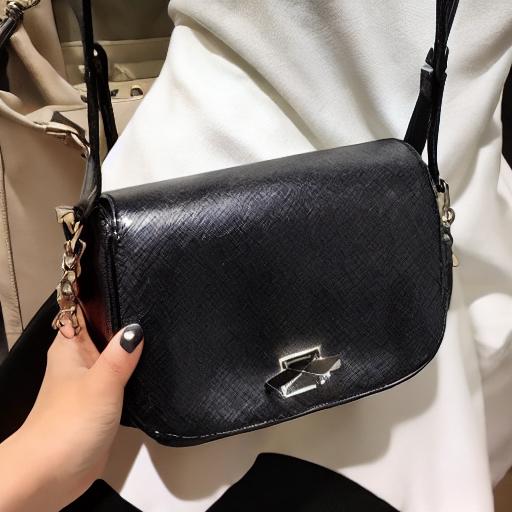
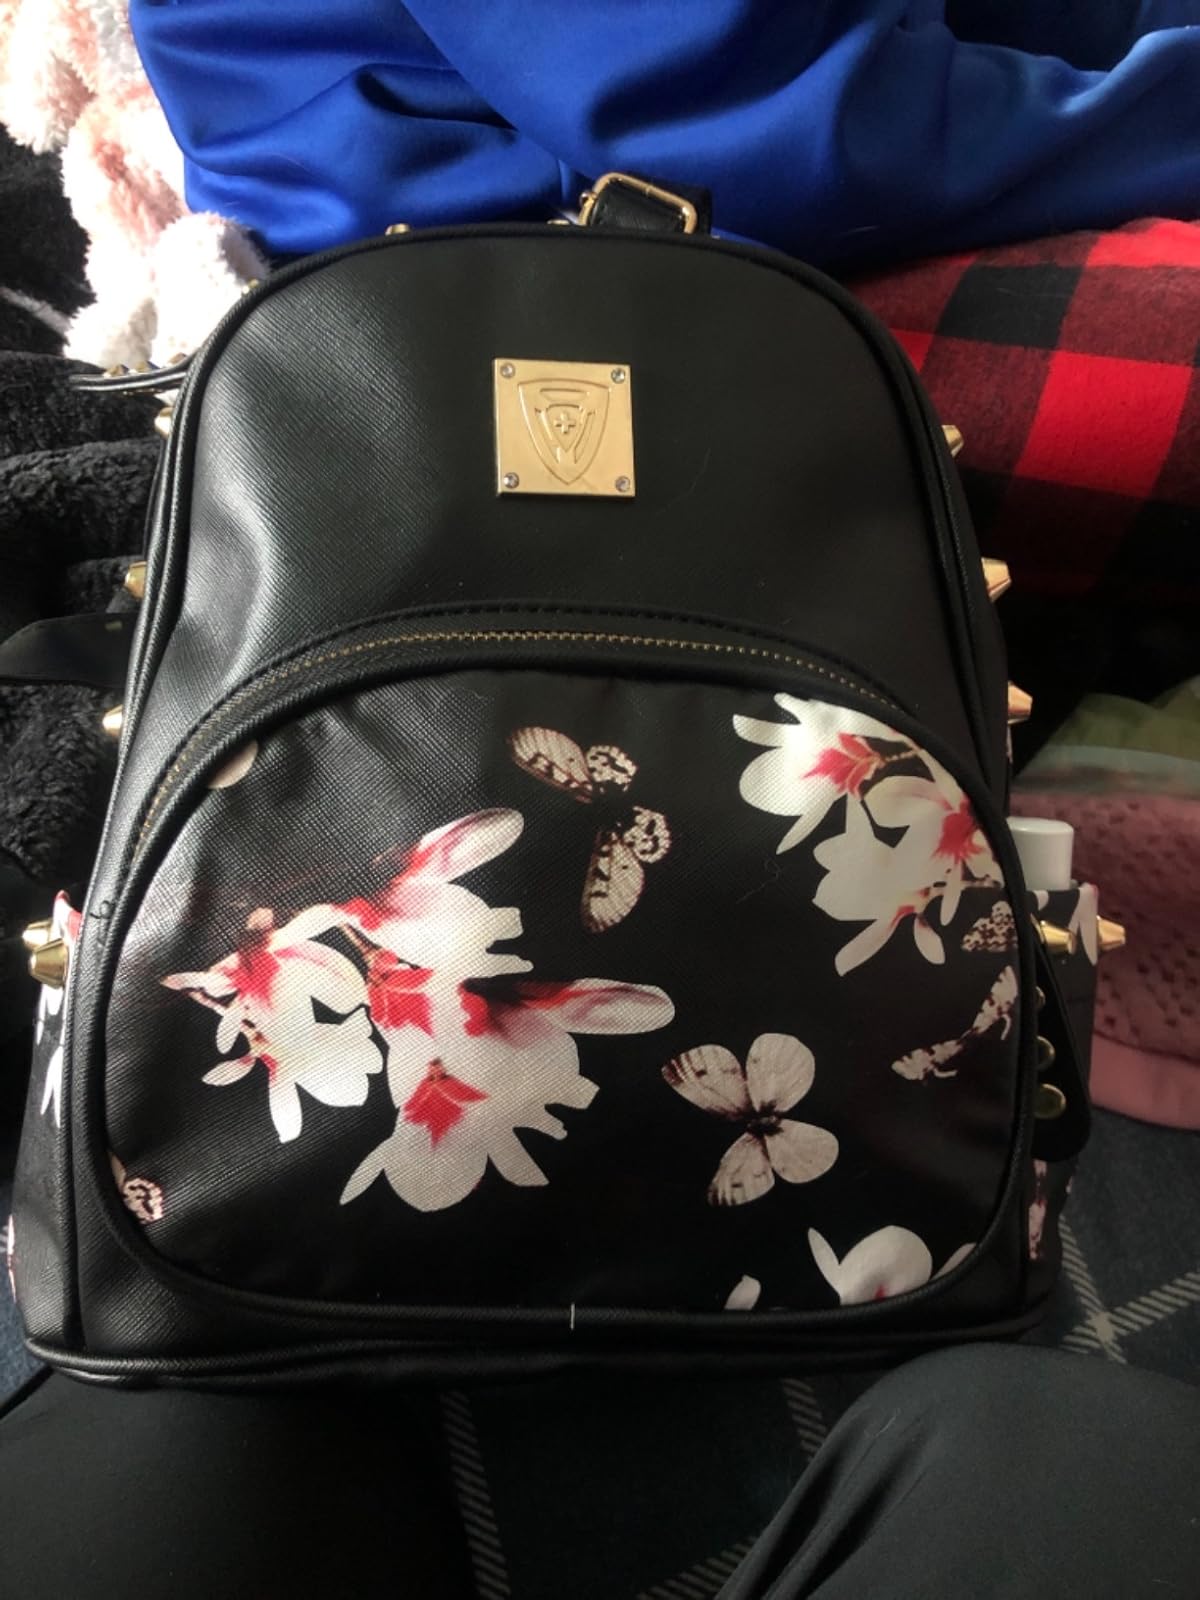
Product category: accessories_handbag
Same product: no